Dennis Merzel

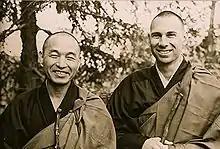
Taizan Maezumi and Merzel

Dennis Merzel (born June 3, 1944, in Brooklyn, New York) is an American Zen and spirituality teacher, also known as Genpo Roshi.